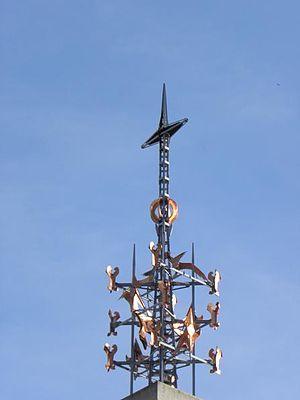
Ronde des anges du campanile de l'église N.D. de l'Annonciation de Lyon (69)
L'église Notre-Dame-de-l'Annonciation est une église affectée au culte catholique située place de Paris, face à la gare de Vaise, dans le 9ᵉ arrondissement de Lyon, dont elle est un « vrai signal visuel ».